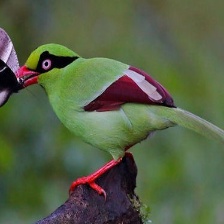
Species: GREEN MAGPIE
Scientific name: CISSA CHINENSIS
ImageNet parent category: magpie